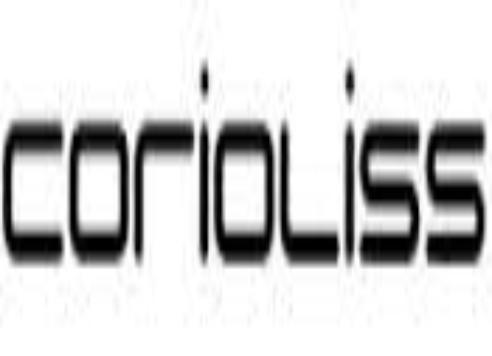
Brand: corioliss
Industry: Necessities